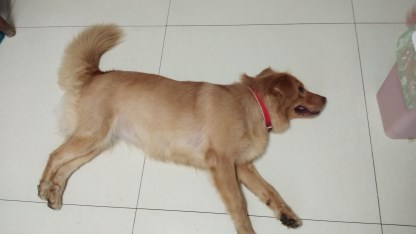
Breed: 5355-n000126-golden_retriever